Just Dance Wii

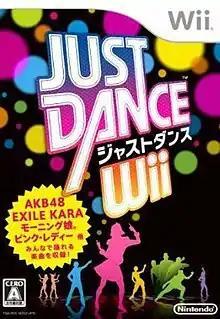
Cover art

Just Dance Wii is a 2011 dance rhythm game developed by Ubisoft Paris and published by Nintendo. It was released for the Wii system on 13 October 2011 in Japan as the first Japanese installment in the "Just Dance" series published by Ubisoft.